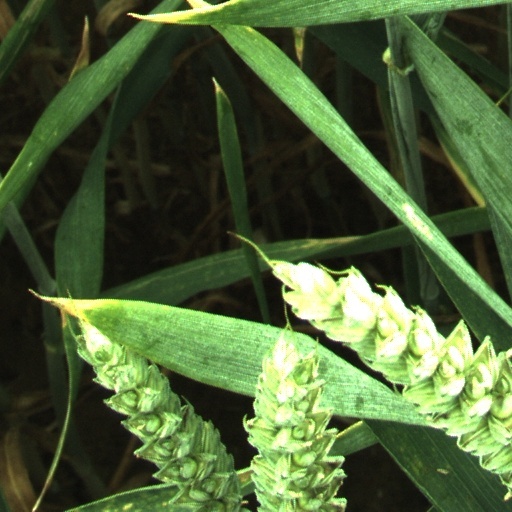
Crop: wheat